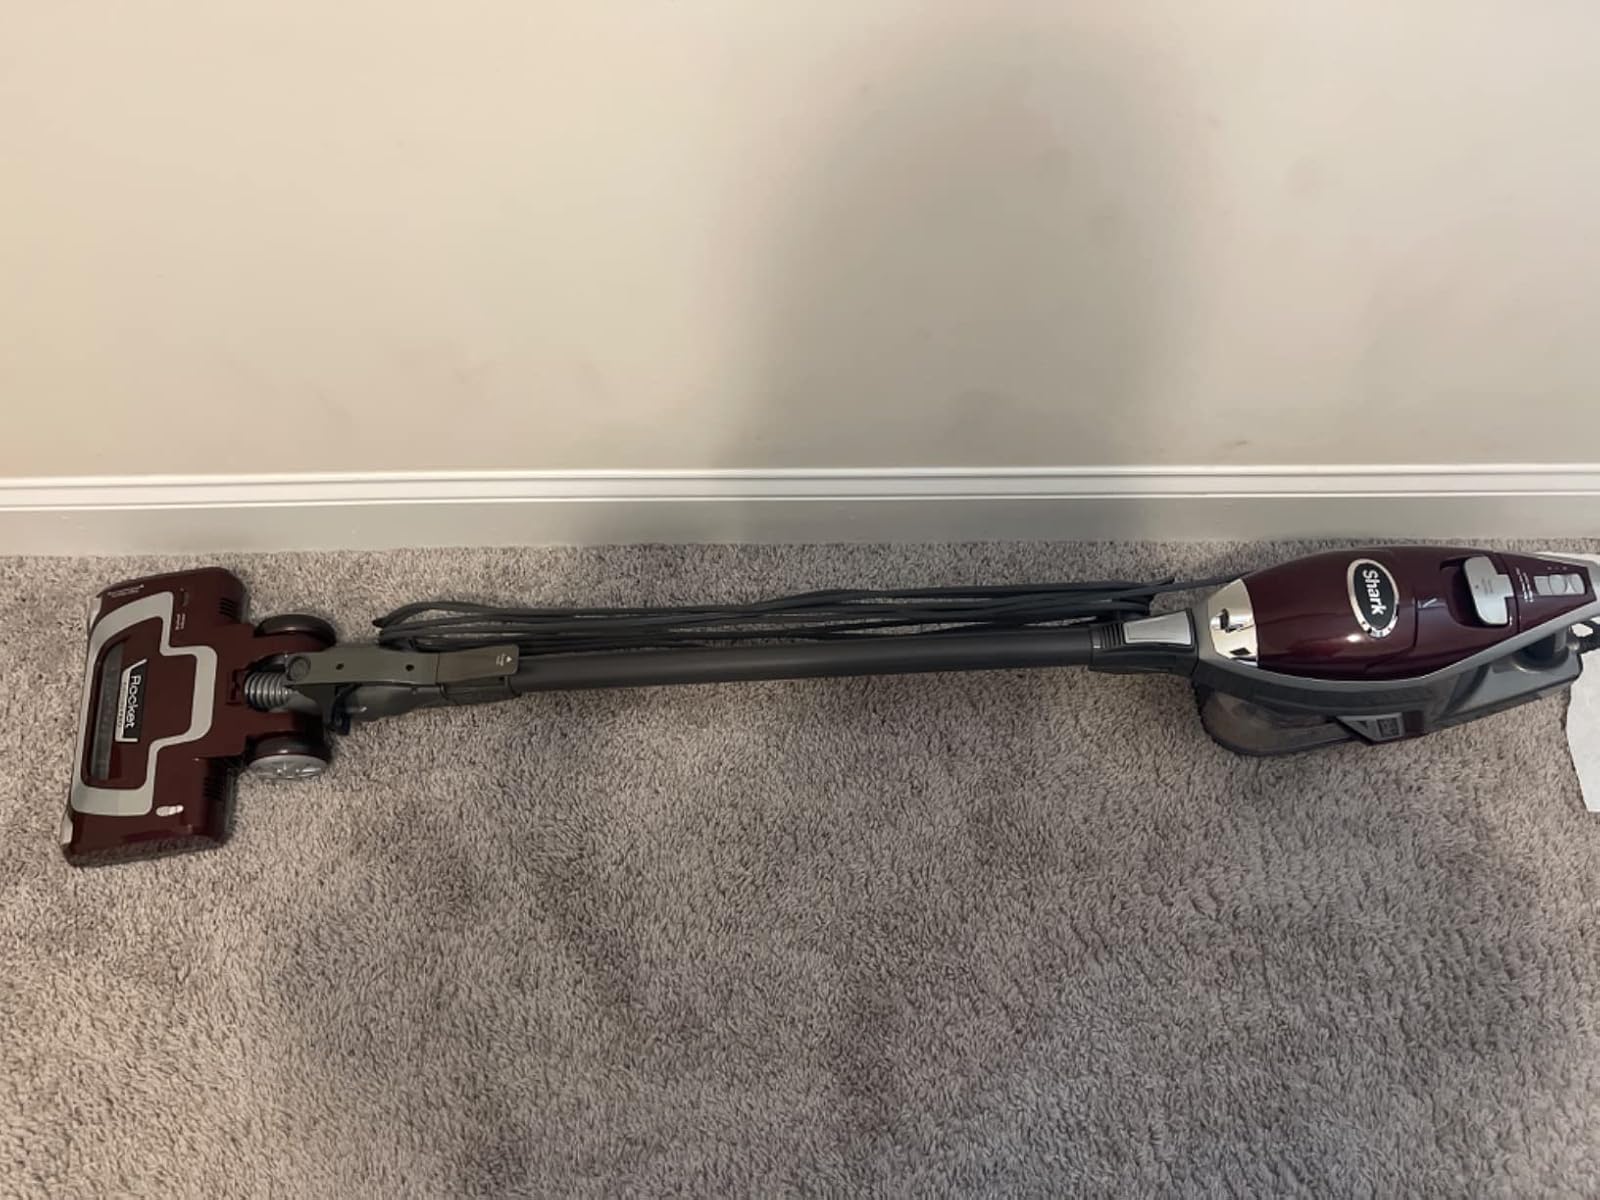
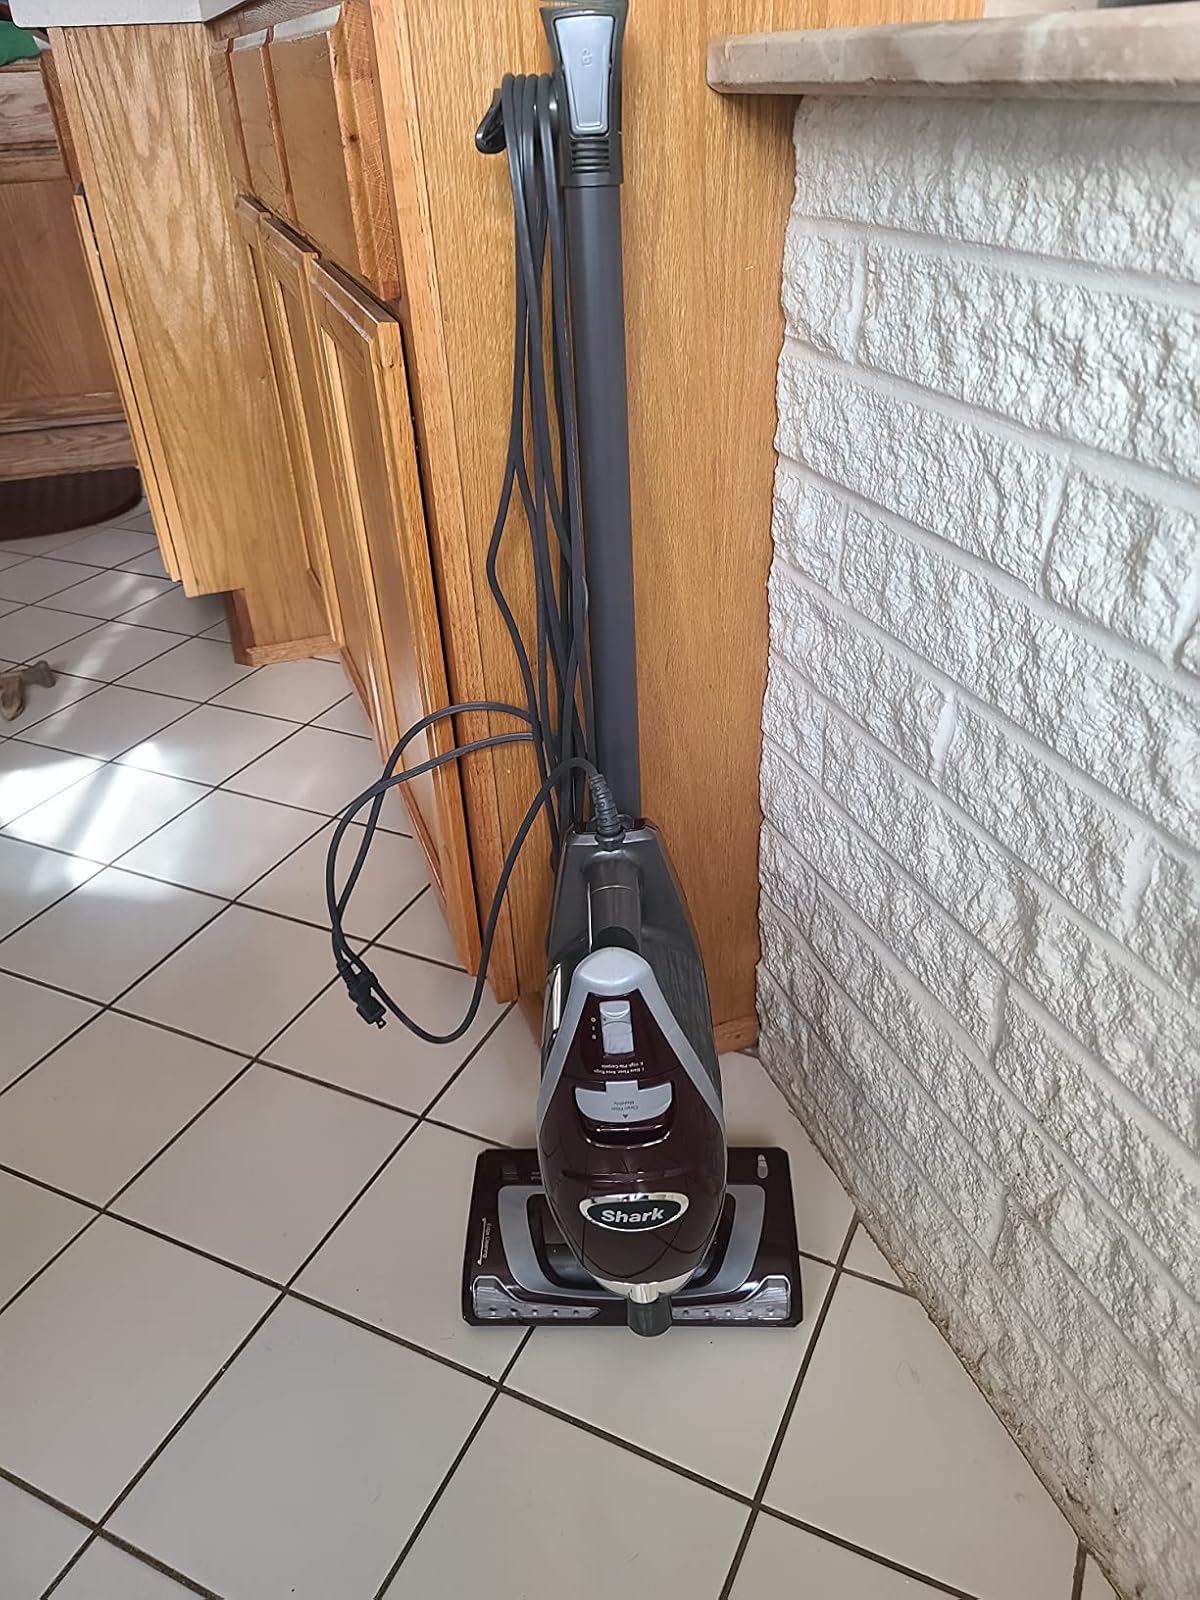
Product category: items_vacuum
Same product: yes